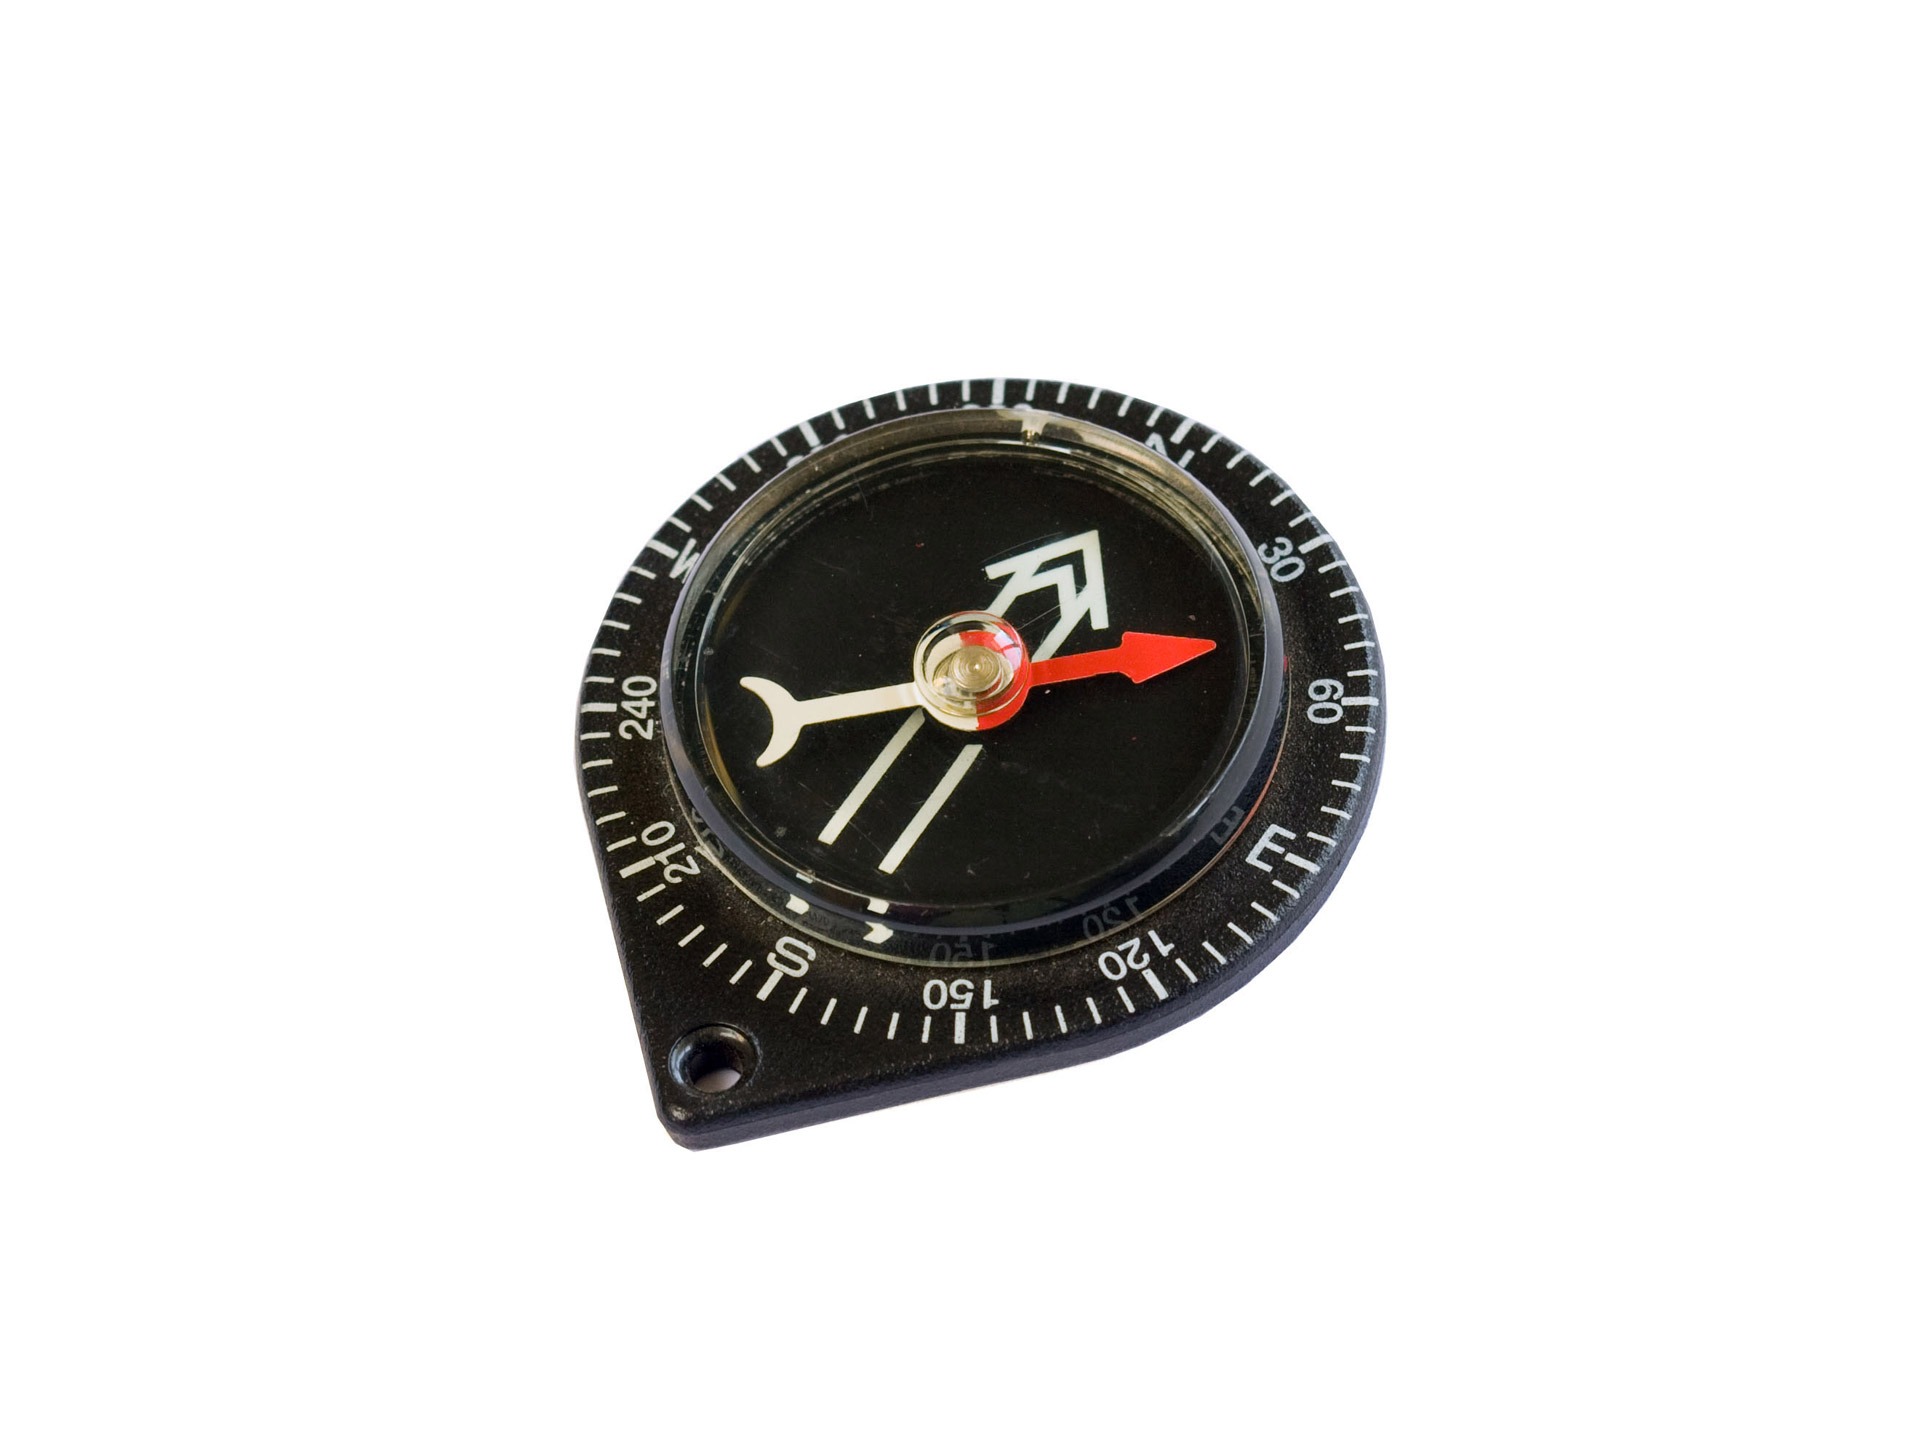
hand, white, isolated, tool, direction, compass, gauge, black, south, arrow, west, north, background, arrows, east, pointer, degrees, locating